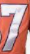
Number: 7